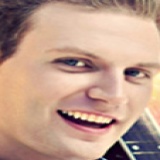
ca sĩ Kyo York